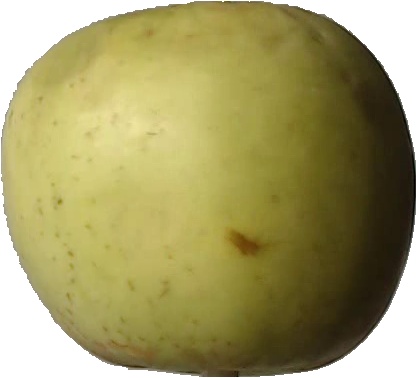
Label: apple_golden_3